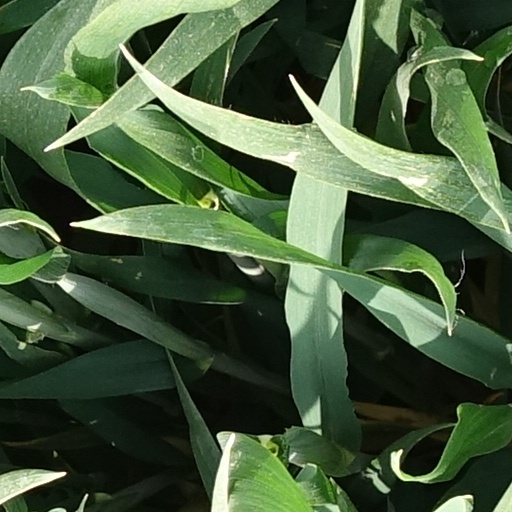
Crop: wheat